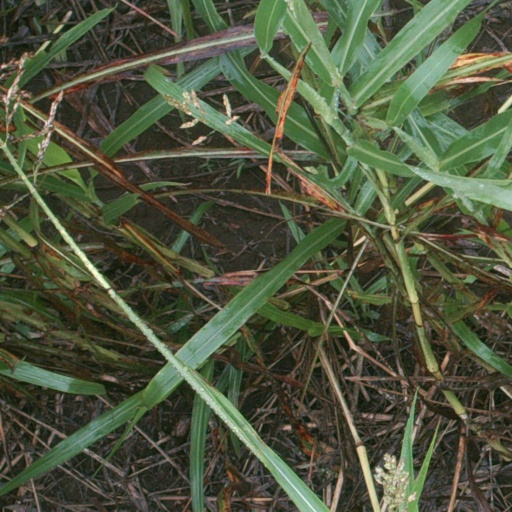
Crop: sorghum